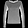
Label: Pullover